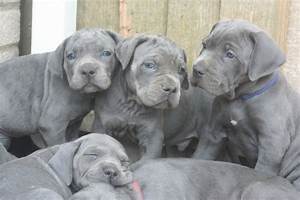
Label: cane